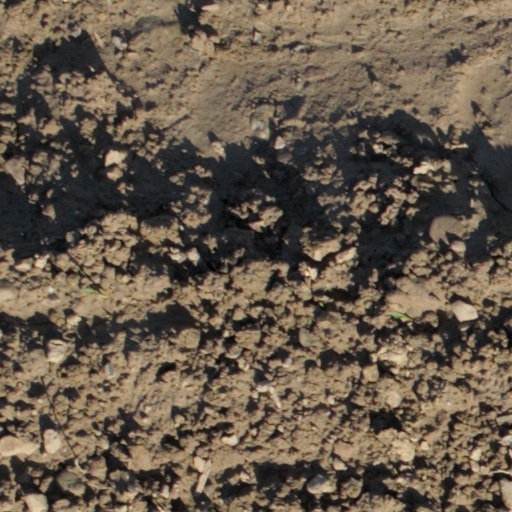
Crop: wheat